British literature

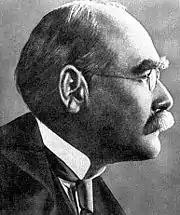
Rudyard Kipling, 1912

Literature for children developed as a separate genre during the Victorian era, and some works became internationally known, such as Lewis Carroll, "Alice's Adventures in Wonderland" (1865). At the end of 19th century, the author and illustrator Beatrix Potter was known for her children's books, which featured animal characters, including "The Tale of Peter Rabbit" (1902). In the latter years of the 19th century, precursors of the modern picture book were illustrated books of poems and short stories produced by illustrators Randolph Caldecott, Walter Crane, and Kate Greenaway. These had a larger proportion of pictures to words than earlier books, and many of their pictures were in colour. "Vice Versa" (1882) by F. Anstey, sees a father and son exchange bodies – body swaps have been a popular theme in various media since the book was published.